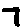
Label: 7